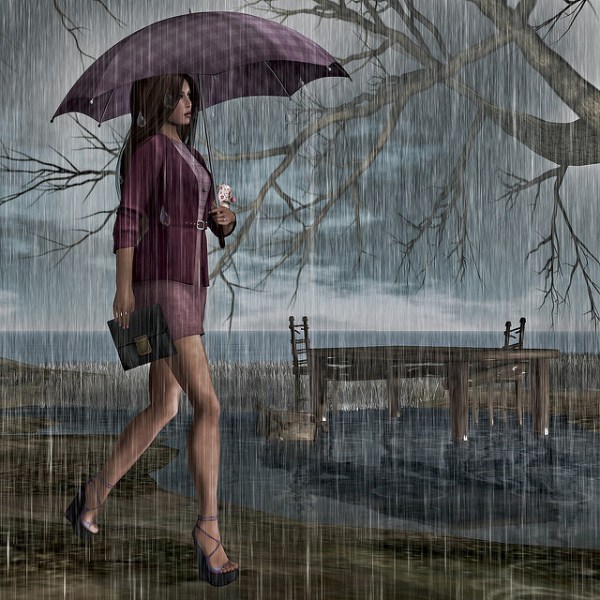
Weather: rain or strom